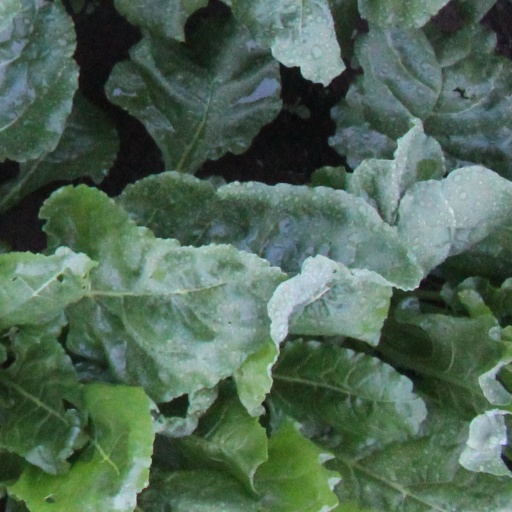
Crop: sugar beet